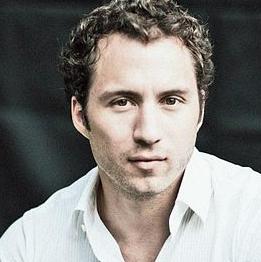
Age: 30